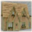
Label: house